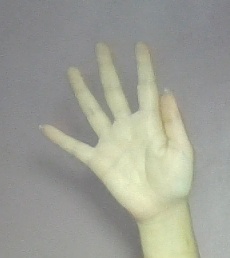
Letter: sheen